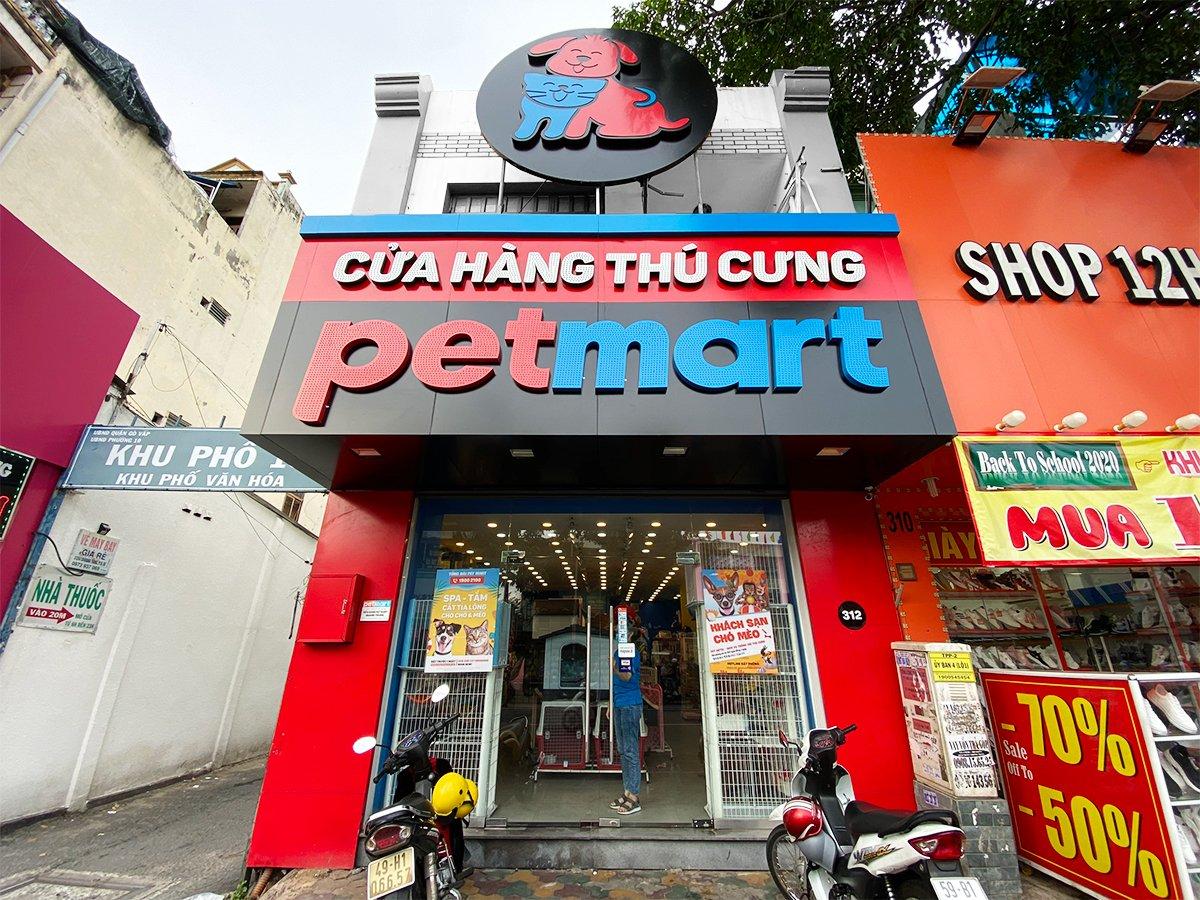
ở trước cửa hàng có sự xuất hiện của một cái logo hình chó và mèo